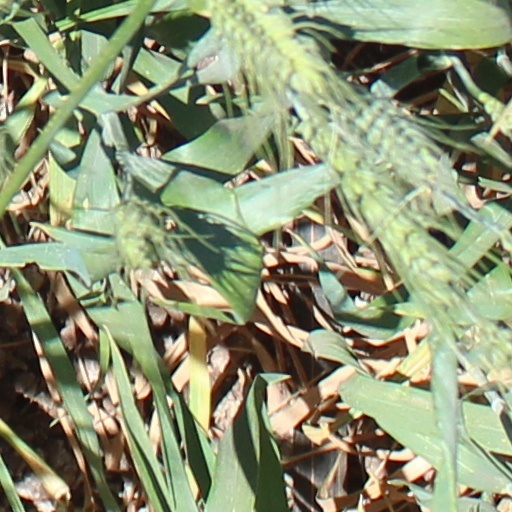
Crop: wheat